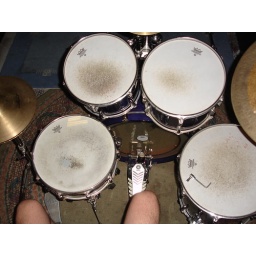
The set from the best seat in da house